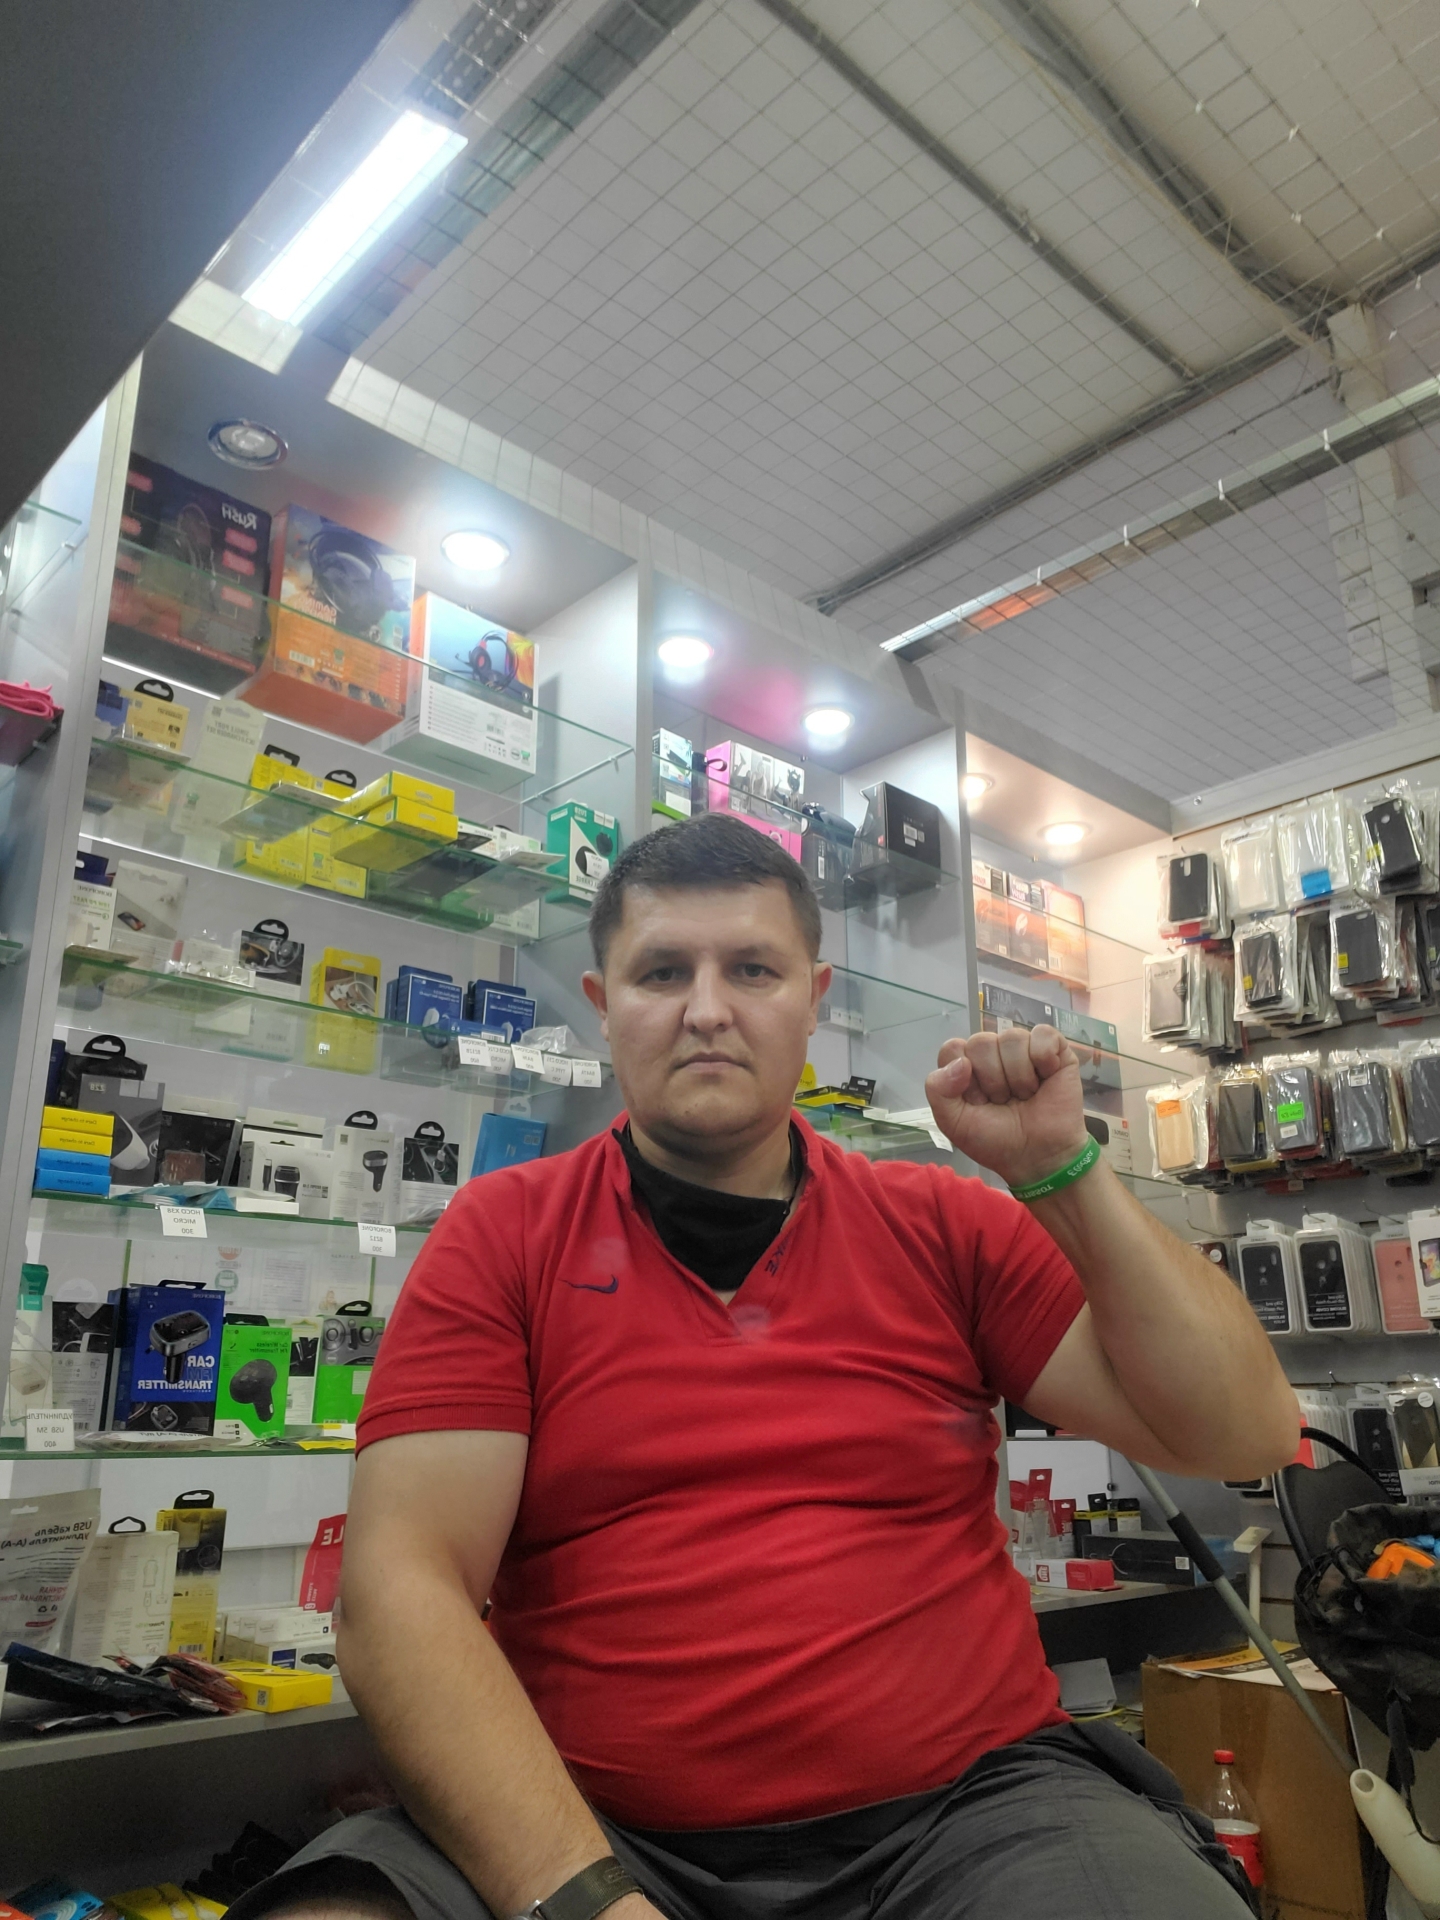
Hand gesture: fist